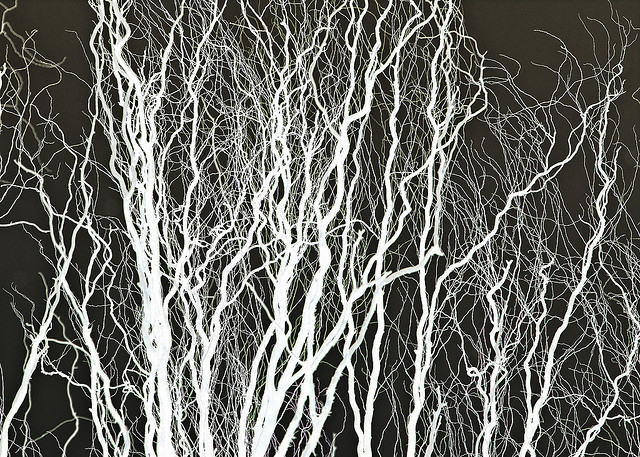
Texture: spiralled